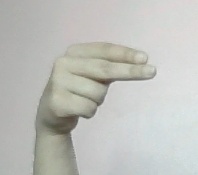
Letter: ain